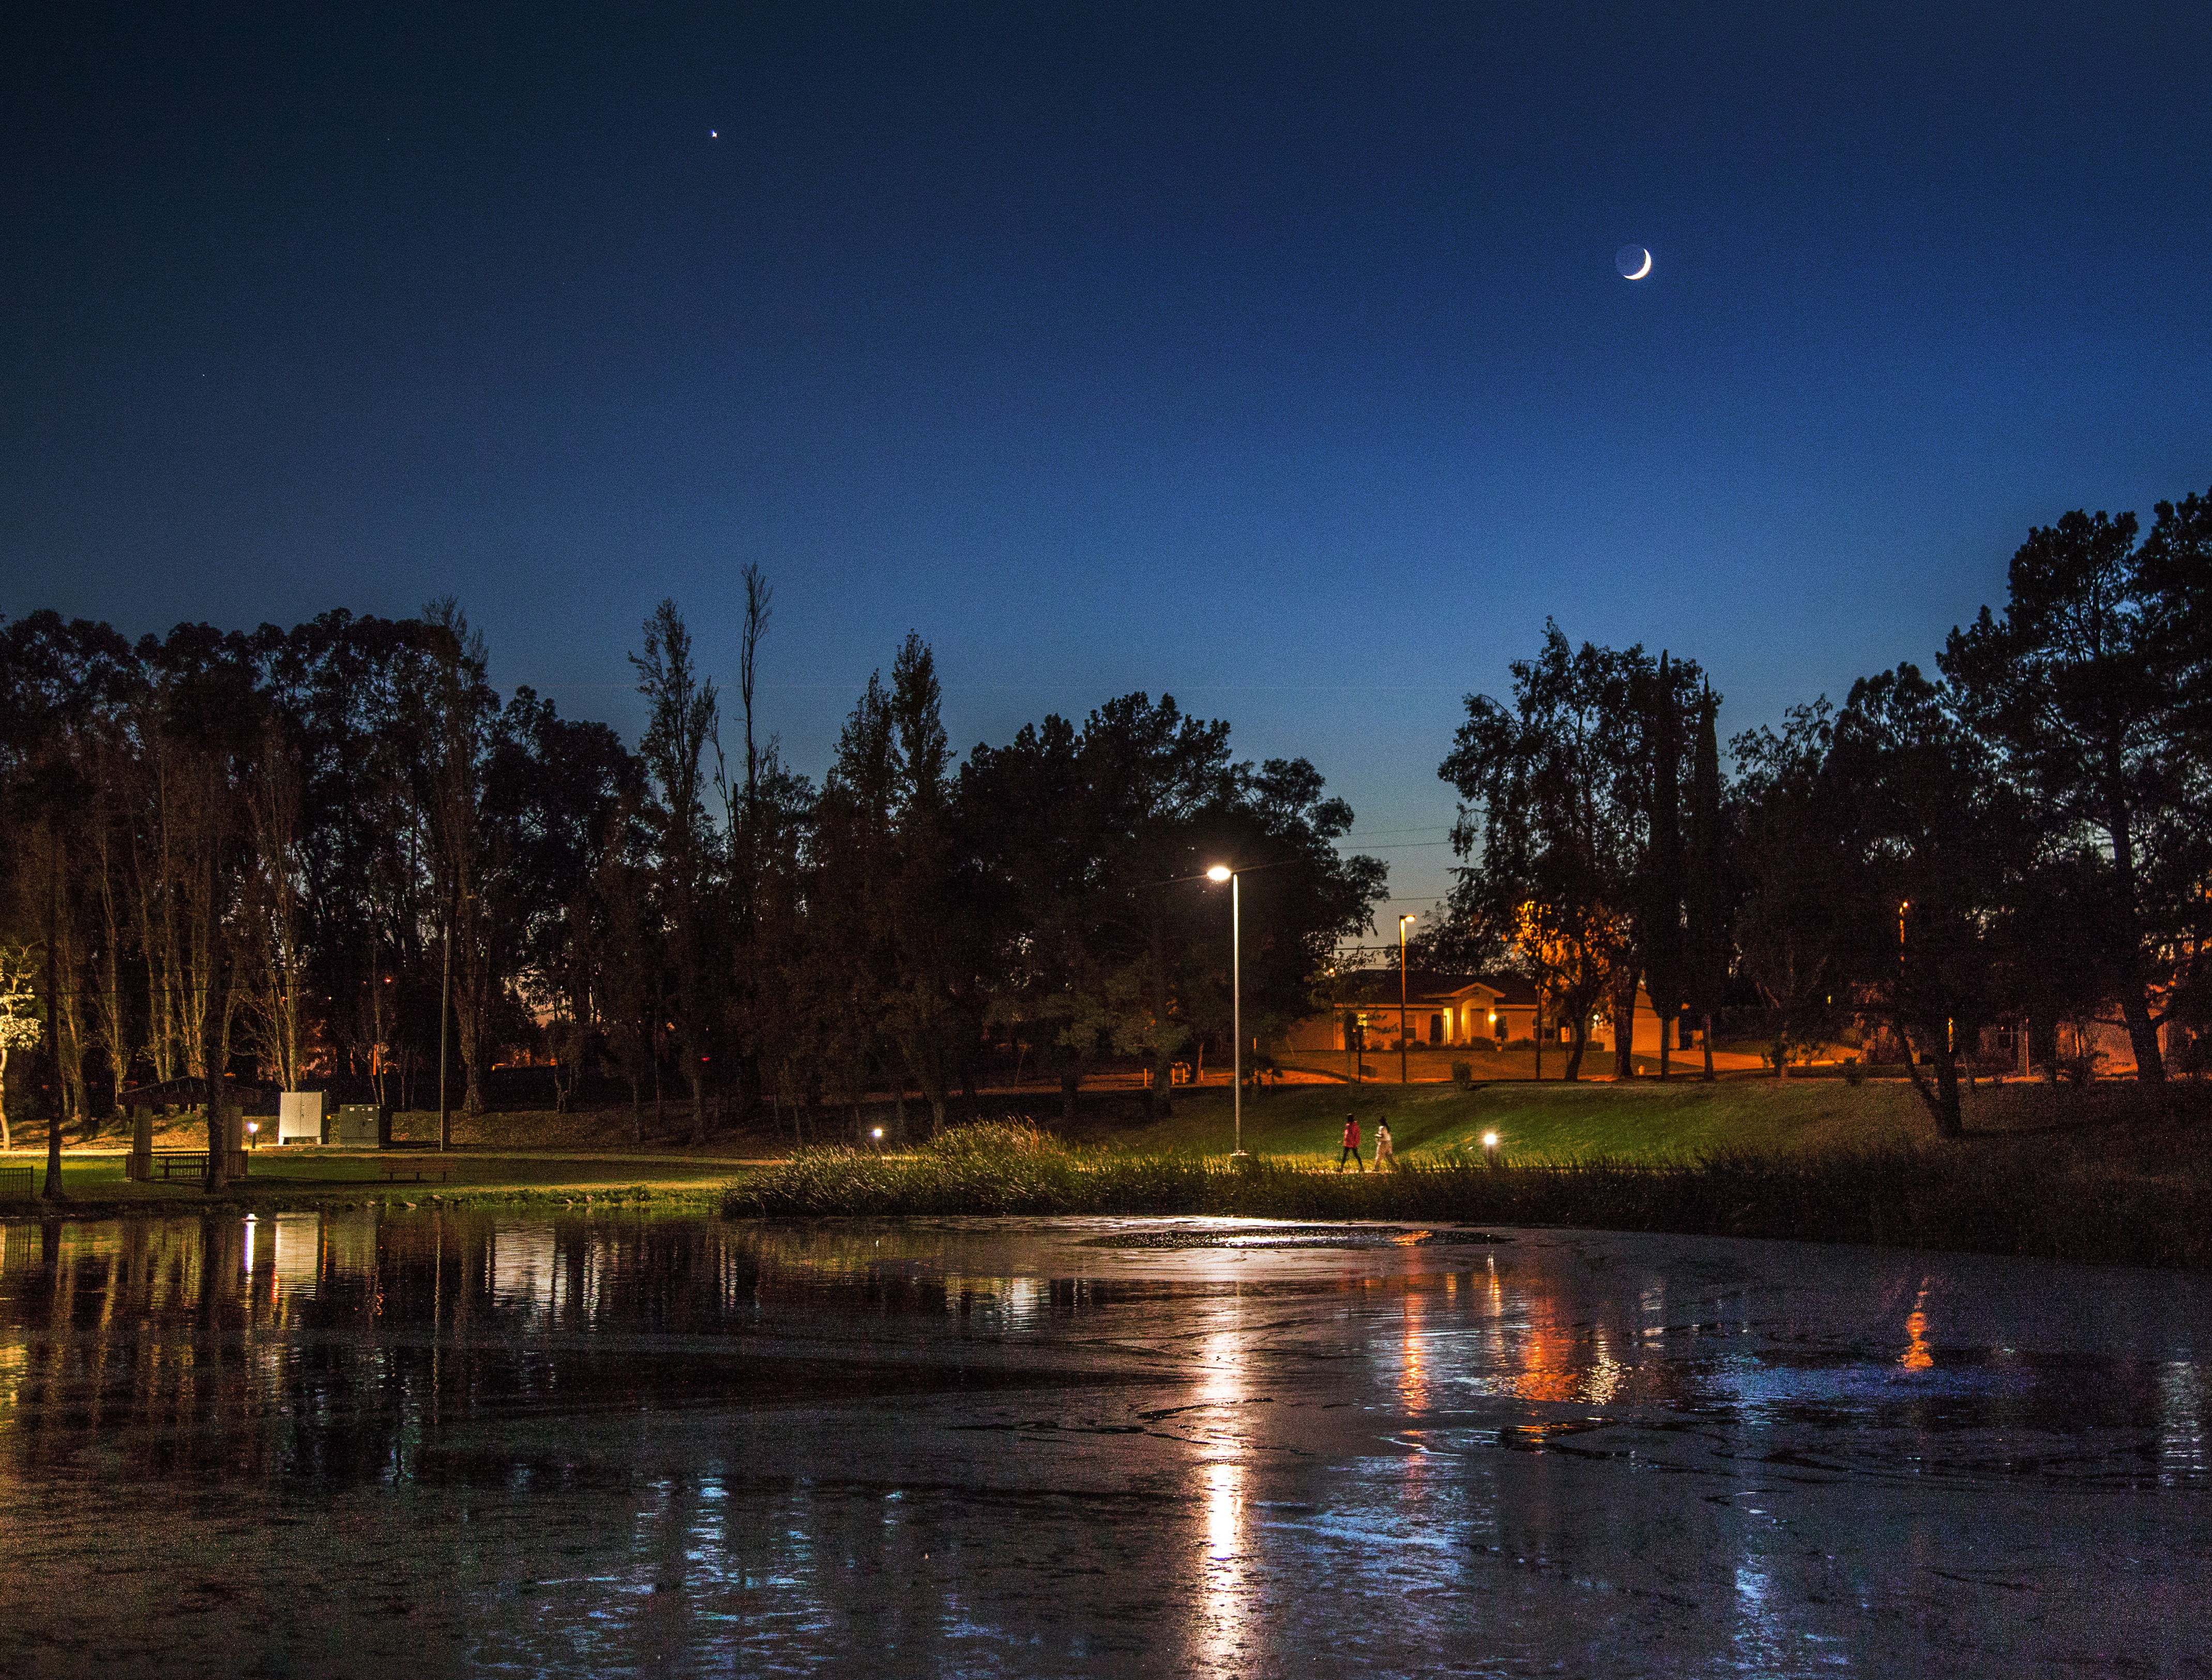
water, sky, sunset, night, sunlight, morning, lake, dawn, river, cityscape, dusk, evening, reflection, moon, waterway, duckpond